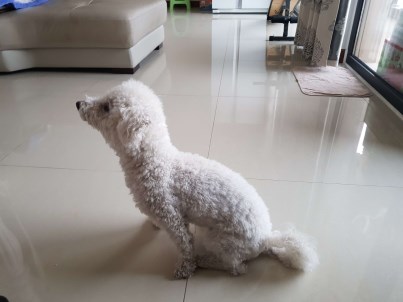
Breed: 3083-n000117-Bichon_Frise